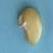
Maize quality: Bad